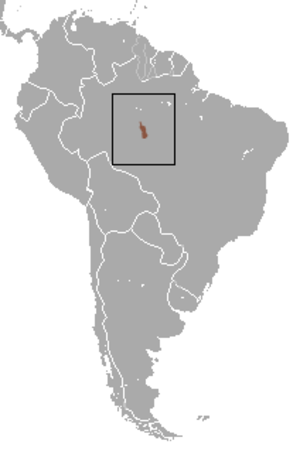
Le Ouistiti du Rio Acarí est une espèce de primate de la famille des Callitrichidae.